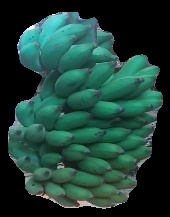
Variety: elakki-bale
Grade: grade2